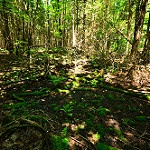
Label: forest